Samuel Edelman Apartments

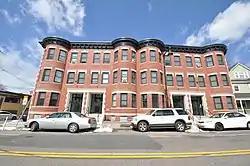

The Samuel Edelman Apartments are a historic multifamily residential building at 97-103 Street in the Dorchester neighborhood of Boston, Massachusetts. It was built about 1908, during a period of major residential development of the area, and is a good example of Colonial Revival architecture in brick and stone. The building was listed on the National Register of Historic Places in 2013.